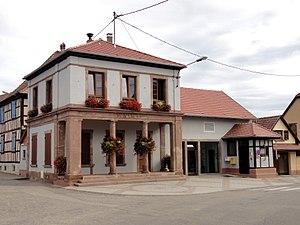
Alsace, Bas-Rhin, Zellwiller, Ancien corps de garde, aujourd'hui mairie (XIXe-XXe), 47 rue Principale. This building is indexed in the Base Mérimée, a database of architectural heritage maintained by the French Ministry of Culture,